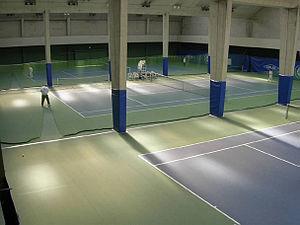
Court de tennis intérieur au Tennis Club de Paris
Le Tennis club de Paris, également connu sous le nom du TCP, est un club de tennis créé en 1895 à Paris.